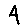
Label: 4